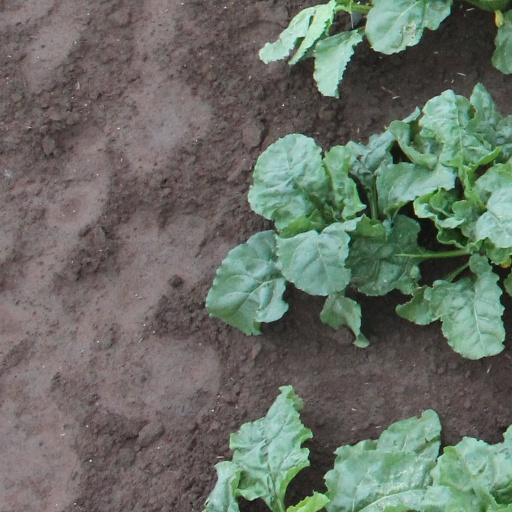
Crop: sugar beet